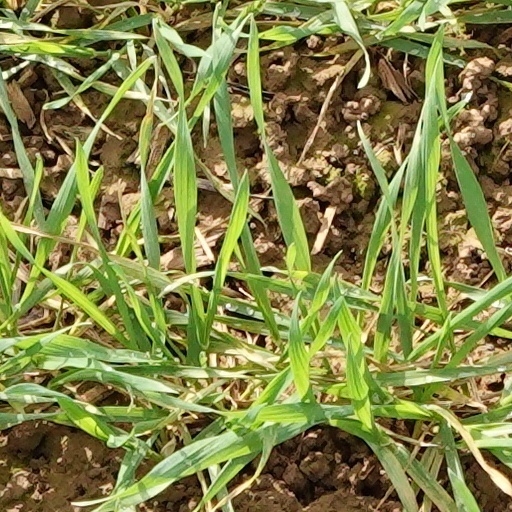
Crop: wheat